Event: Ecuador Earthquake
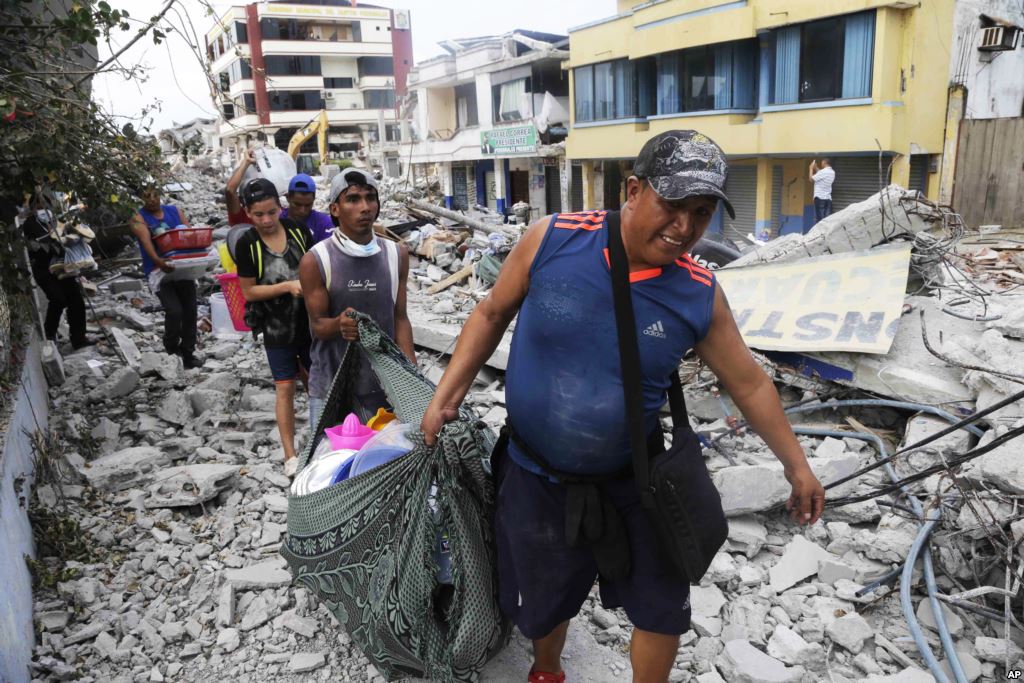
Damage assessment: damage